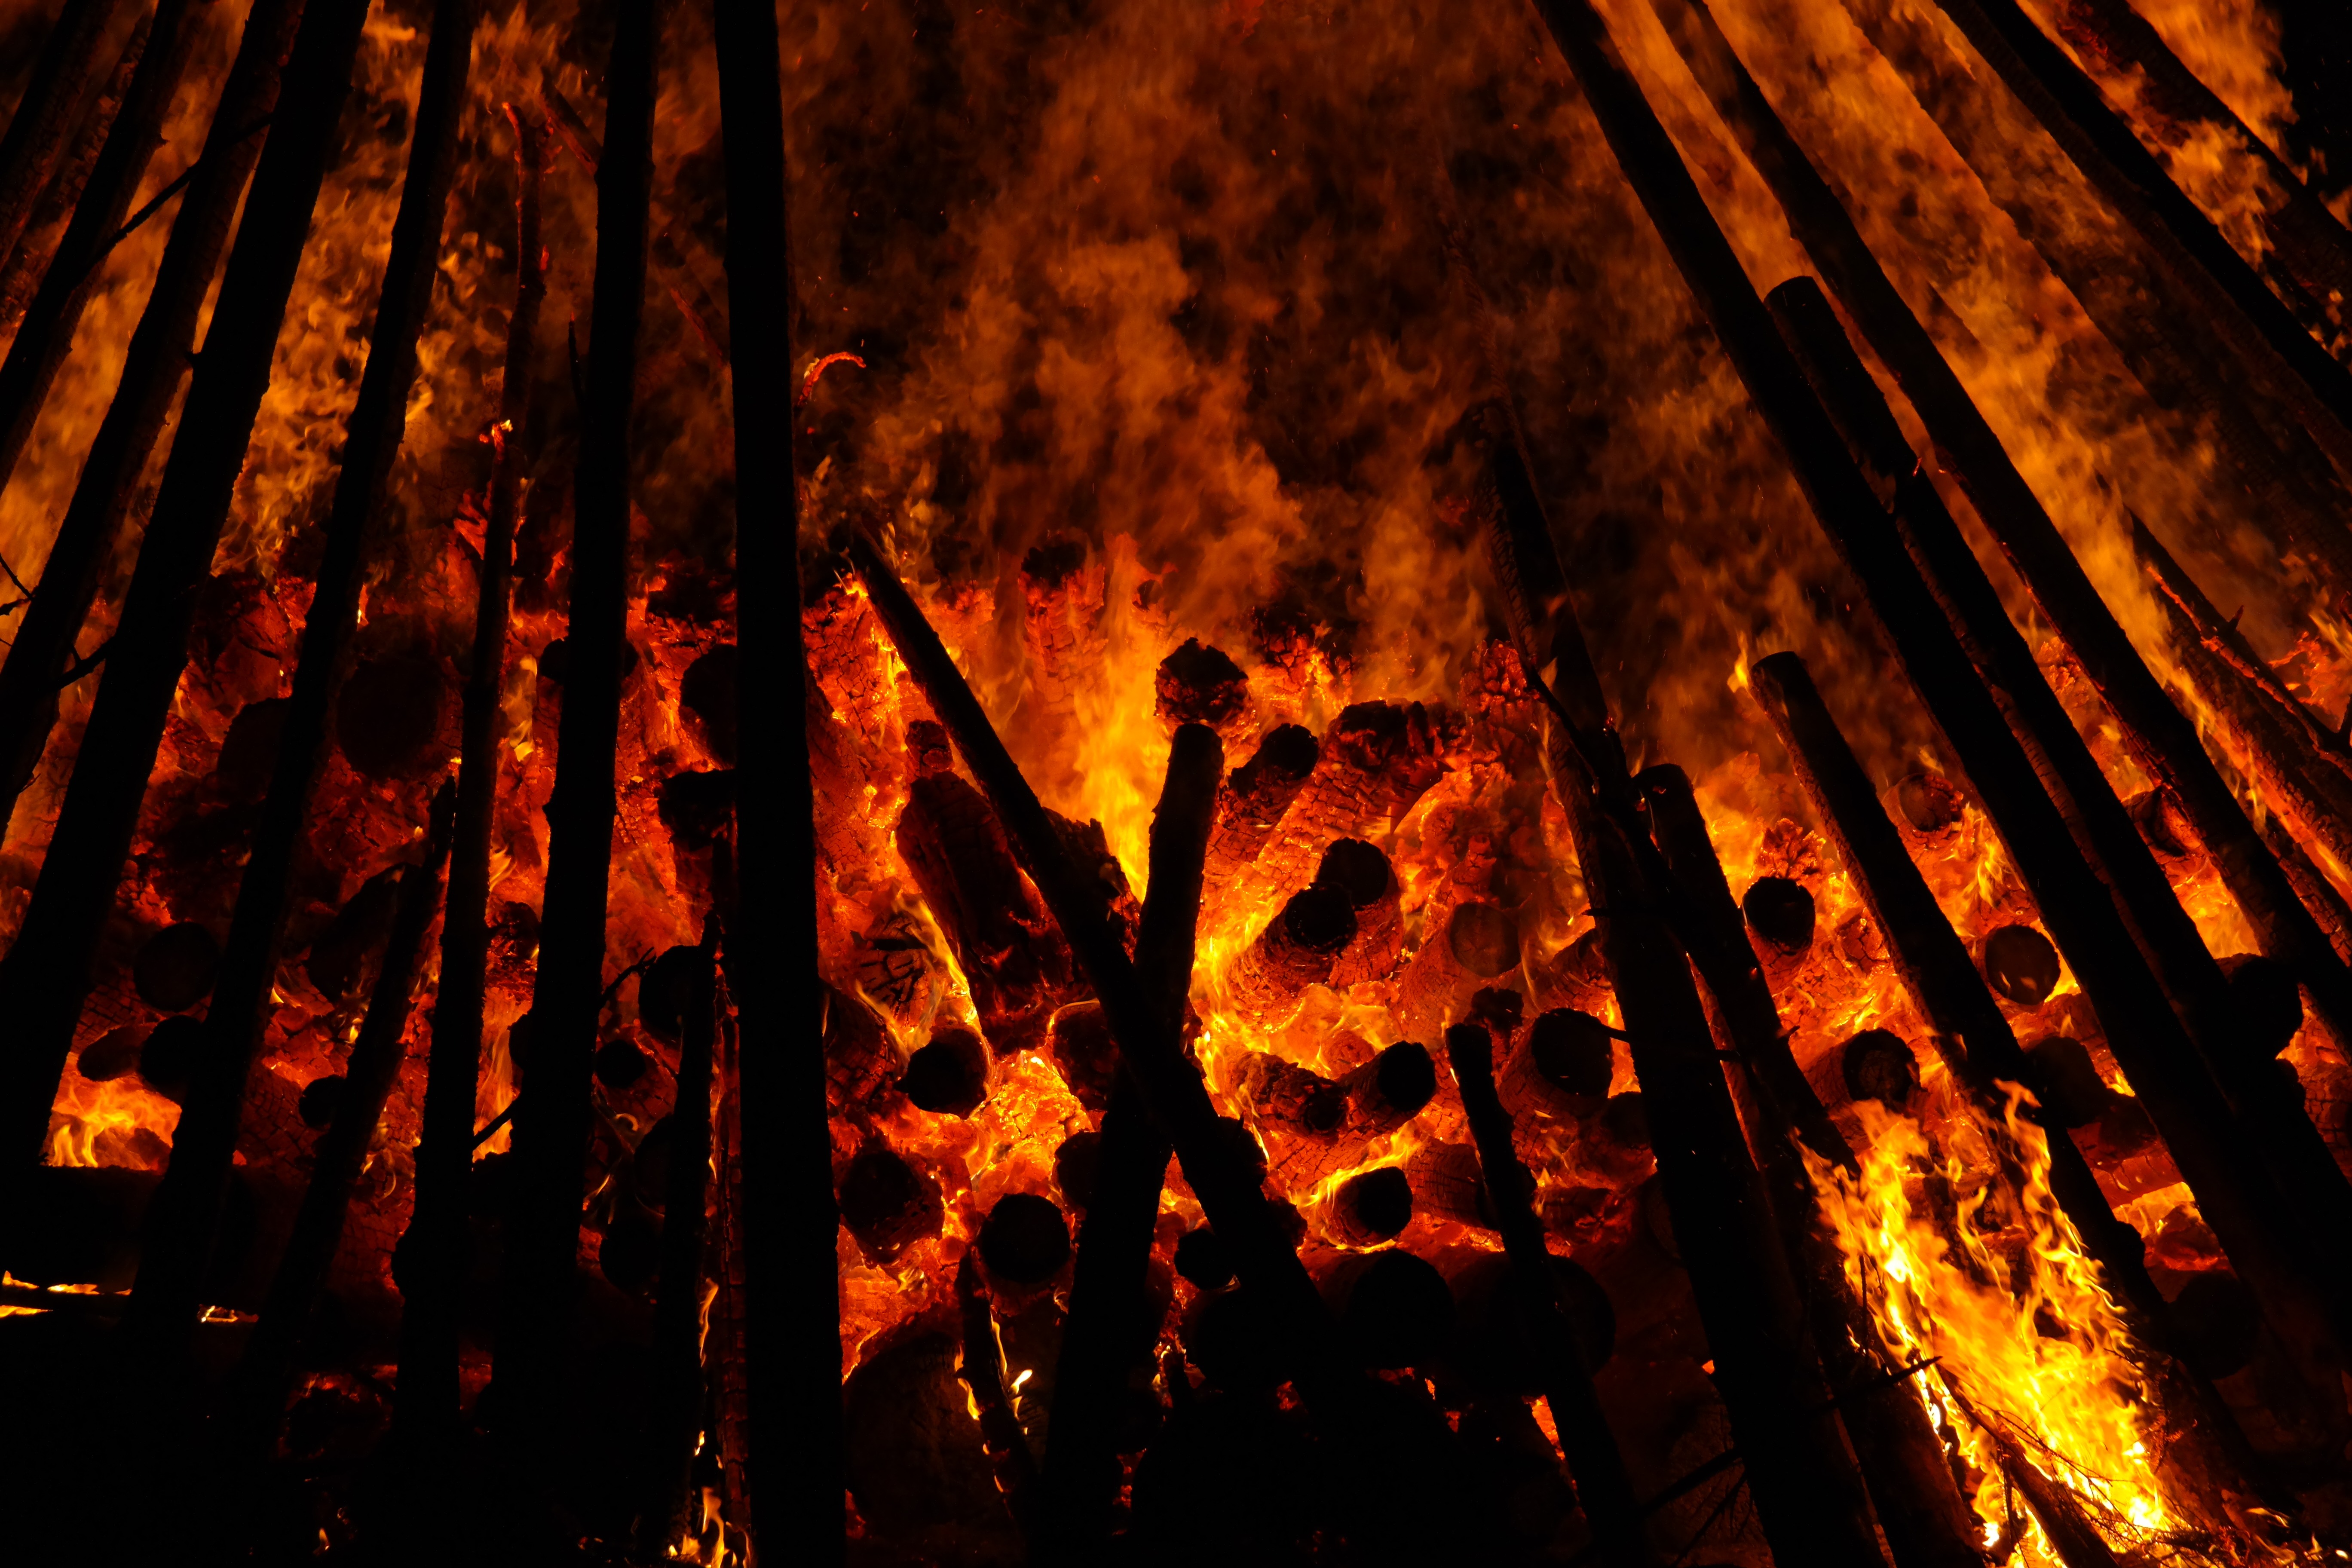
wood, night, dark, red, flame, fire, glow, darkness, yellow, campfire, bonfire, burn, hot, blaze, hell, solstice, midsummer, embers, holzstapel, heat wave, geological phenomenon, hell fire, glow oven